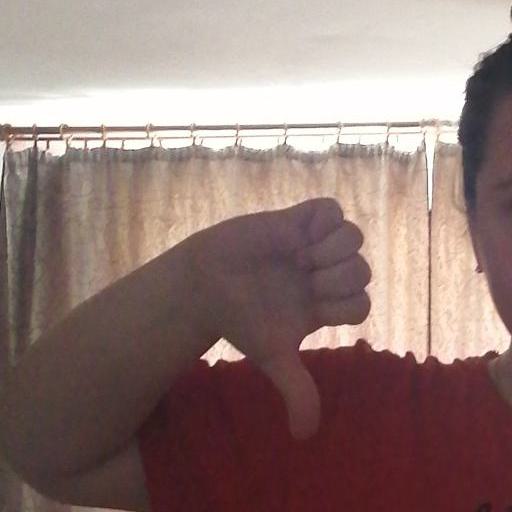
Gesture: dislike